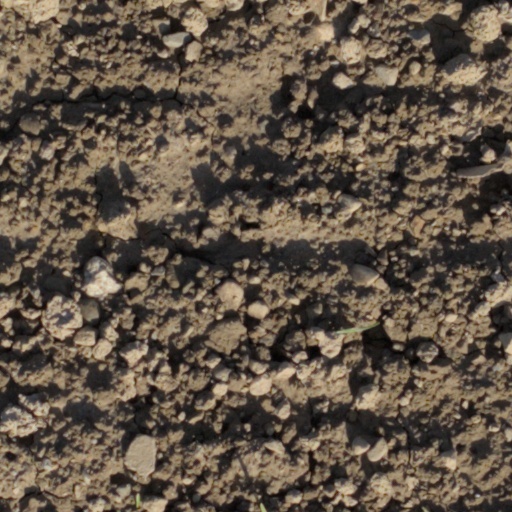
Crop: wheat